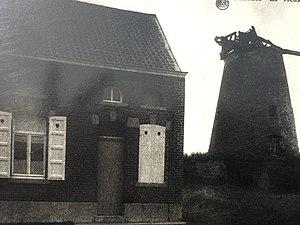
Ancienne photo présente près de l'édifice.
Le Blanc-Moulin est un moulin-à-vent sur galerie en briques sis au lieu-dit Pidebecq, à Ostiches, dans le Hainaut. Édifié en 1789 il fut en activité jusqu’à la veille de la Seconde Guerre mondiale. En 1982 il fut classé au patrimoine immobilier de Wallonie.